Moulin-sous-Touvent

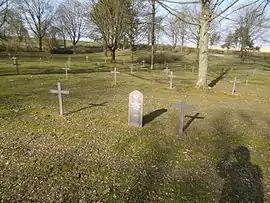
The German military cemetery in Moulin-sous-Touvent

Moulin-sous-Touvent is a commune in the Oise department in northern France.